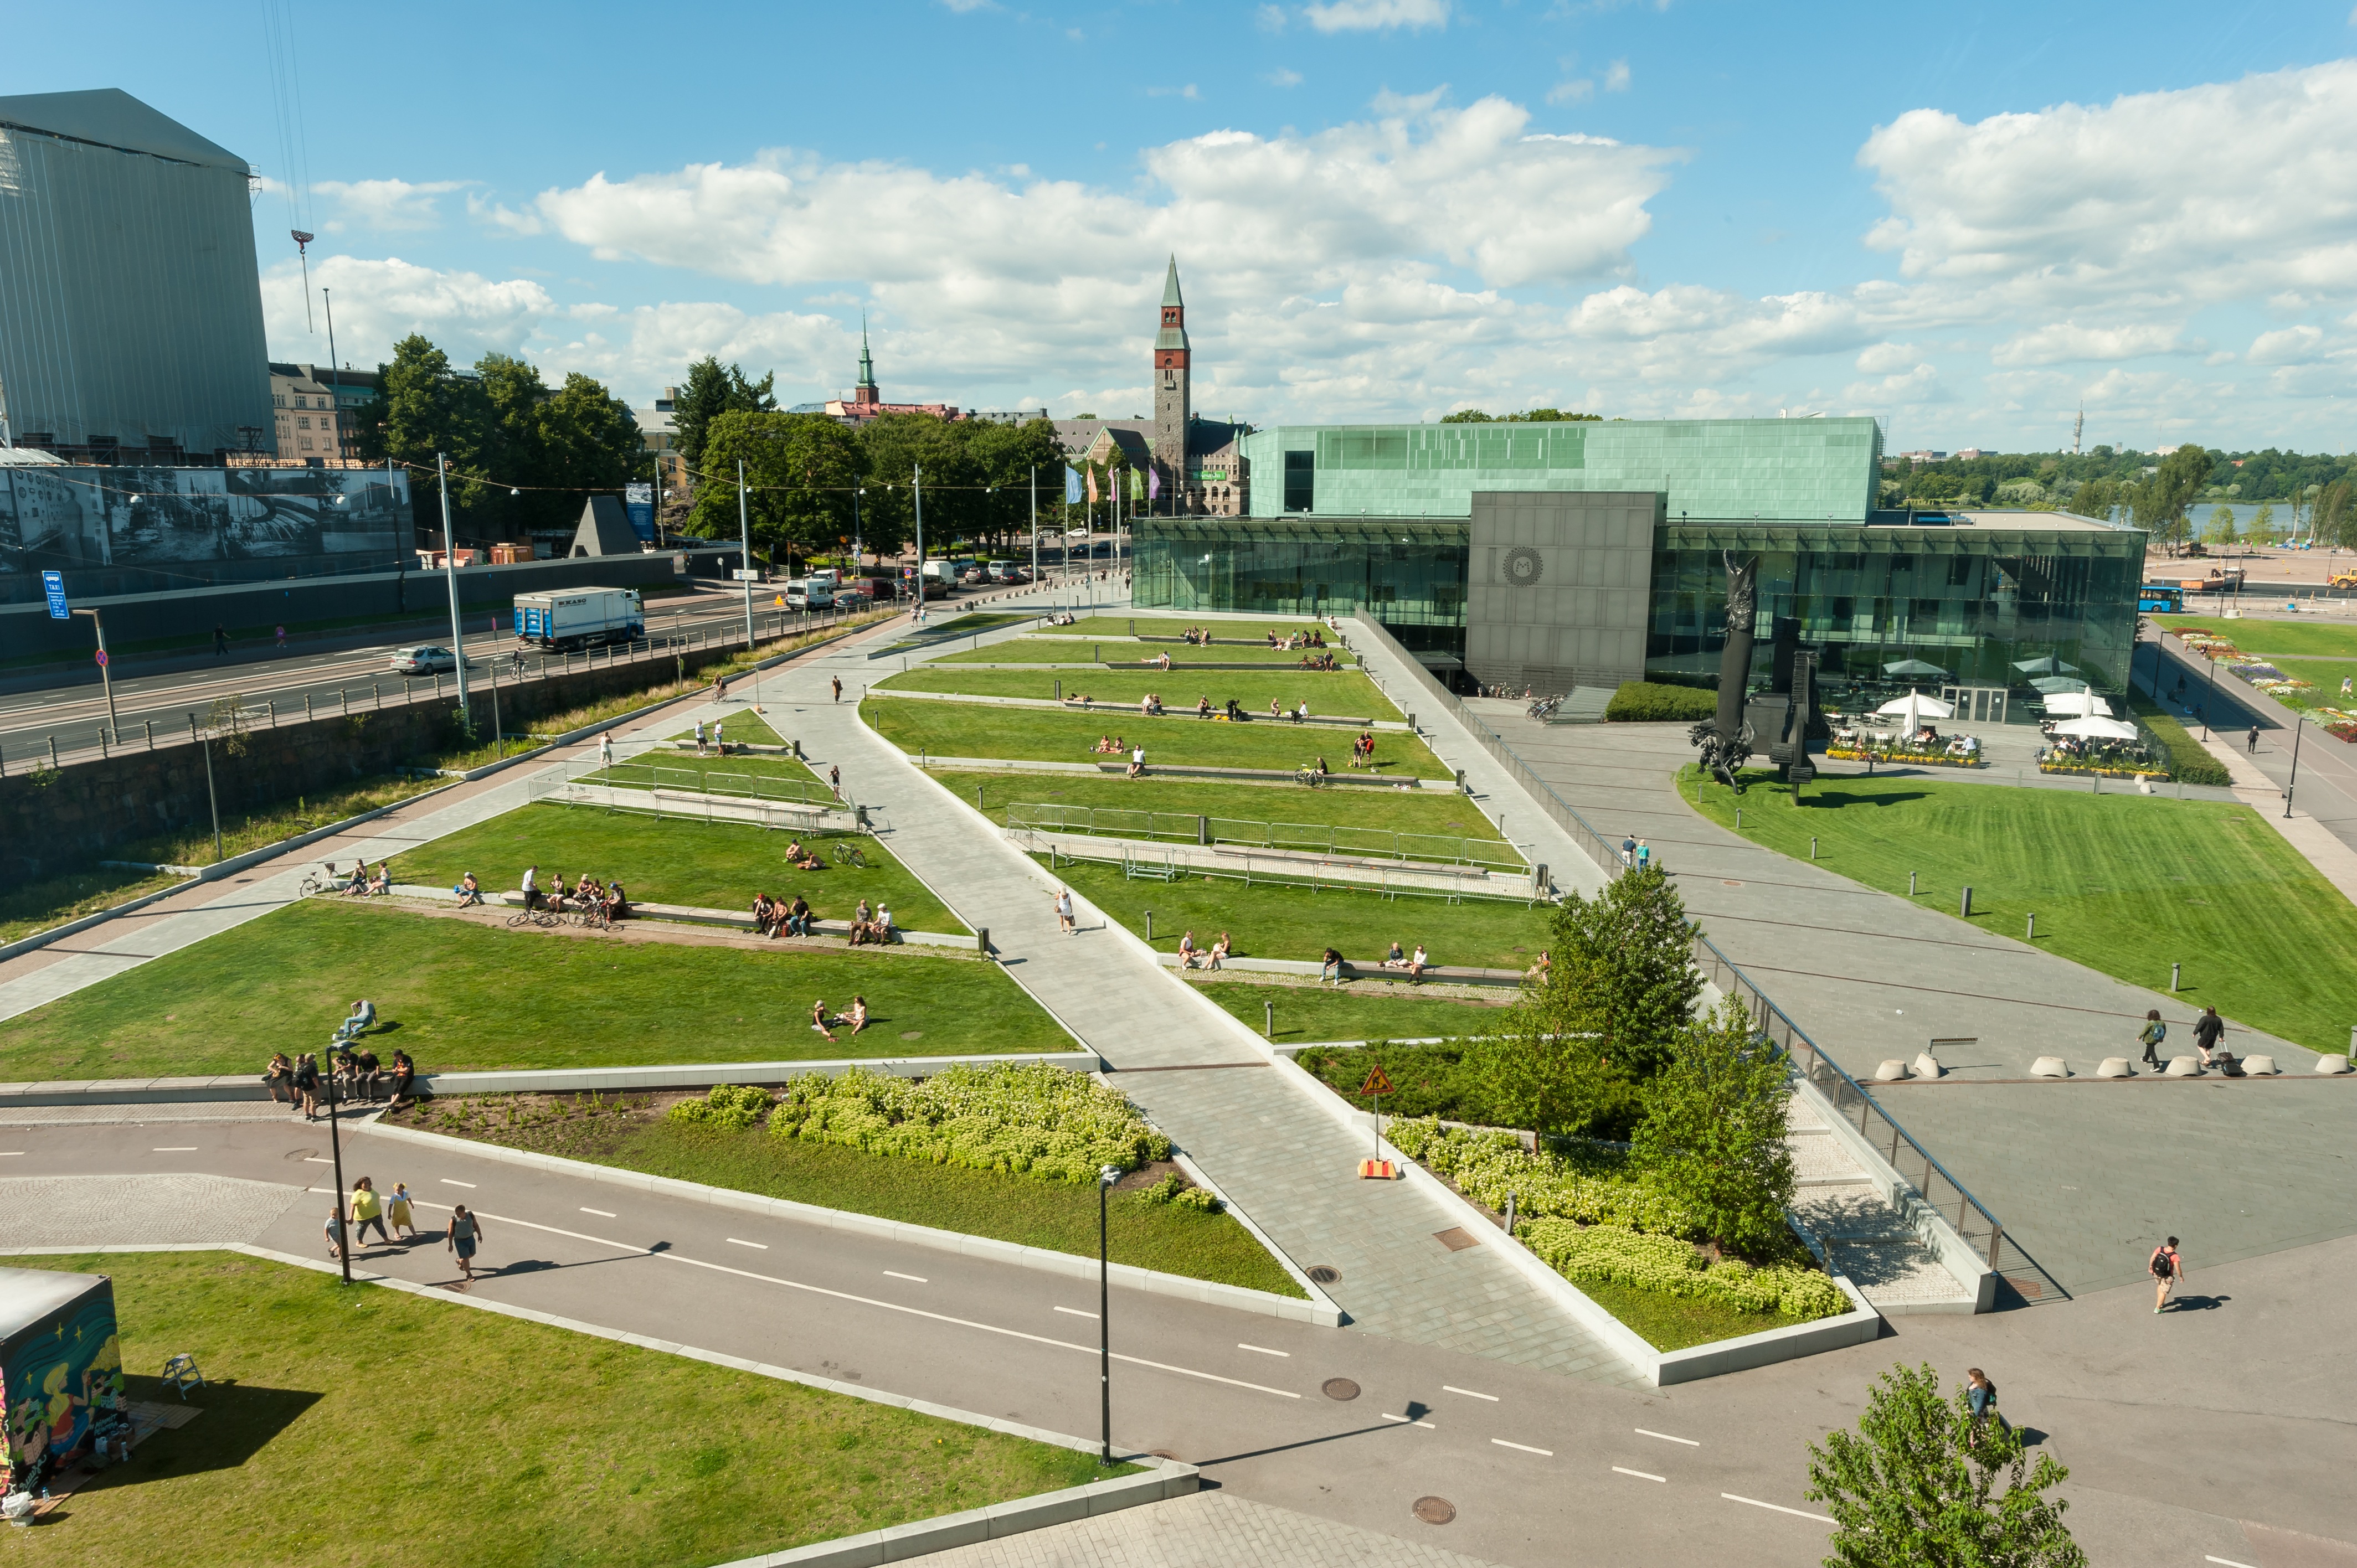
structure, people, highway, overpass, transport, suburb, young, stadium, waterway, relaxation, infrastructure, helsinki, town square, race track, gardens, aerial photography, residential area, sport venue, controlled access highway